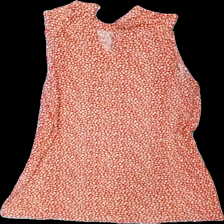
View: back
Type: Top
Category: Ladies
Brand: Indiska
Colors: Red, White
Material: 100% Viscose
Pattern: Floral print
Cut: Regular, Turtle neck
Damage: Damaged loop
Damage location: top center
Price range: 50-100
Recommended usage: Reuse
Description: red and white floral top